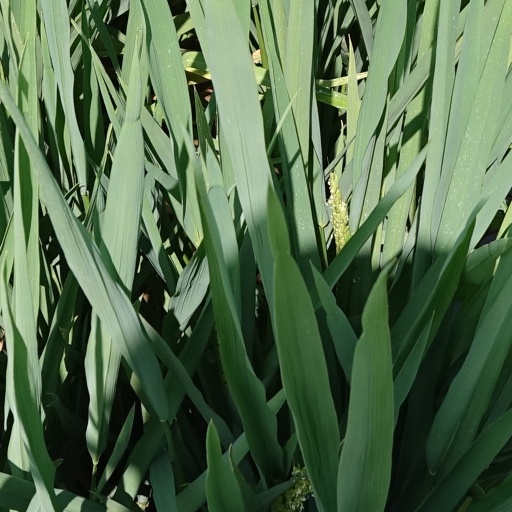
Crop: rice